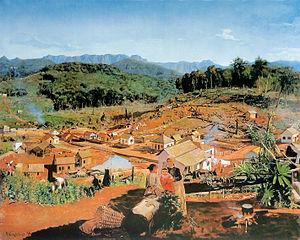
Nova Veneza est une ville brésilienne du sud de l'État de Santa Catarina.